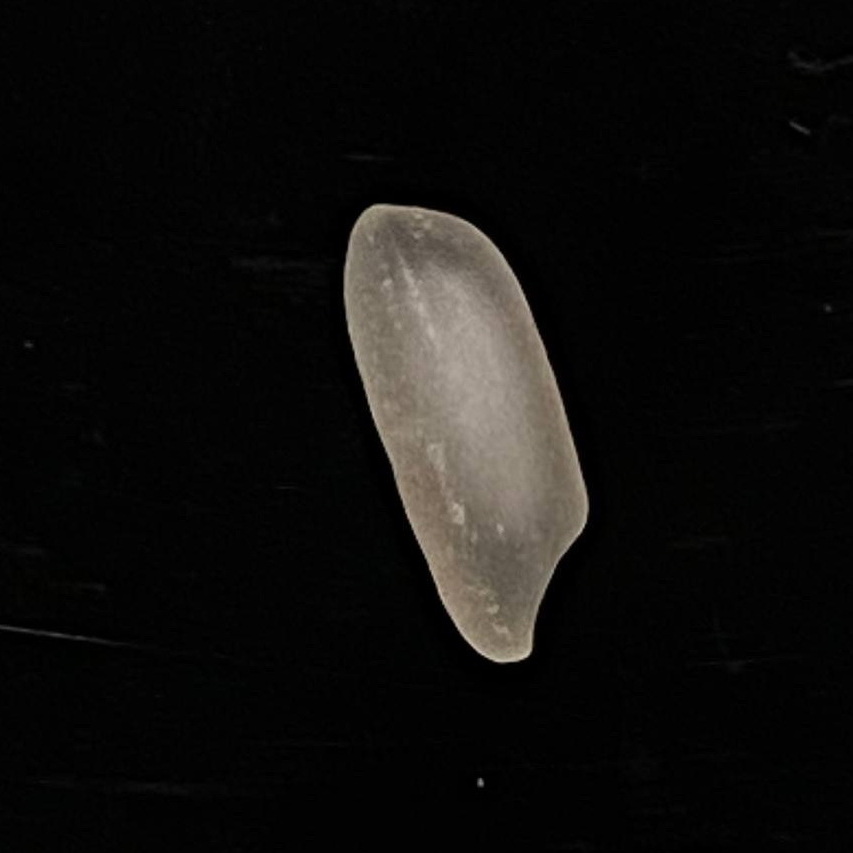
Rice variety: Subol_Lota